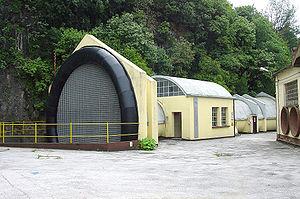
Soufflerie de Mandello (Moto Guzzi)
Moto Guzzi est un constructeur de motos italien situé dans la région du lac de Côme, en Lombardie.